Randall Lane (journalist)

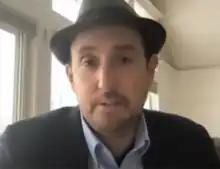
Speaking at the 2021 World Economic Forum

Randall Lane (born 1968) is an American journalist and author who serves as the chief content officer and editor-in-chief of "Forbes" magazine. In 2011, Lane created the "Forbes" 30 Under 30 list. Lane is a former editor-at-large for both "Newsweek" and "The Daily Beast."